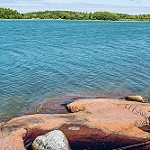
Label: sea